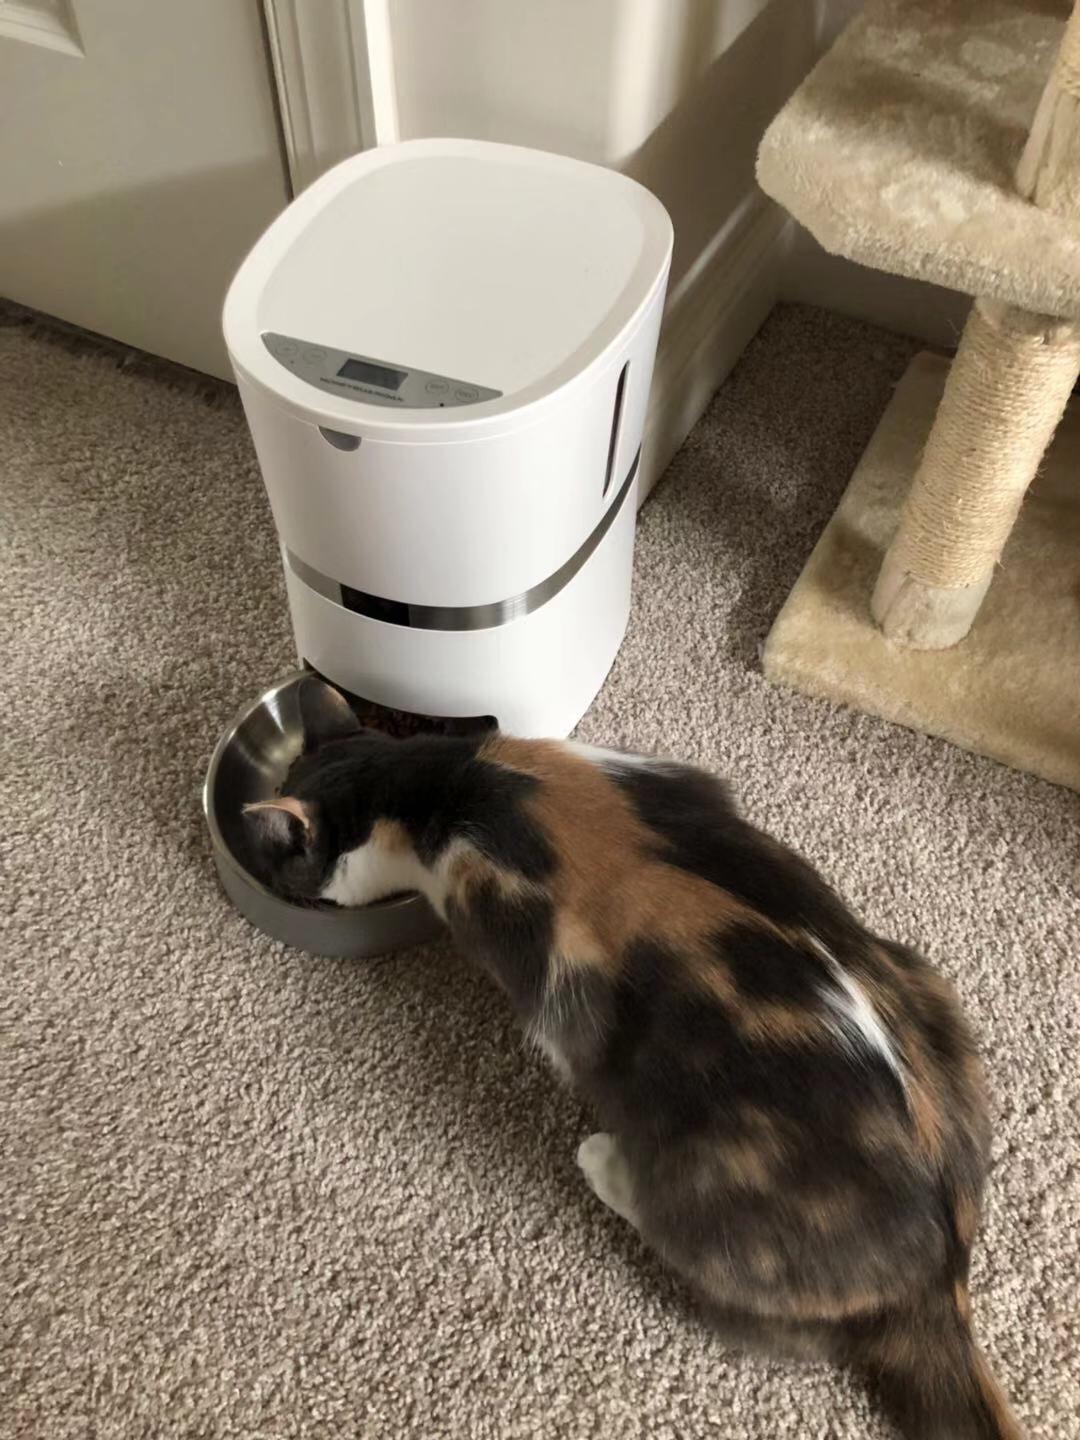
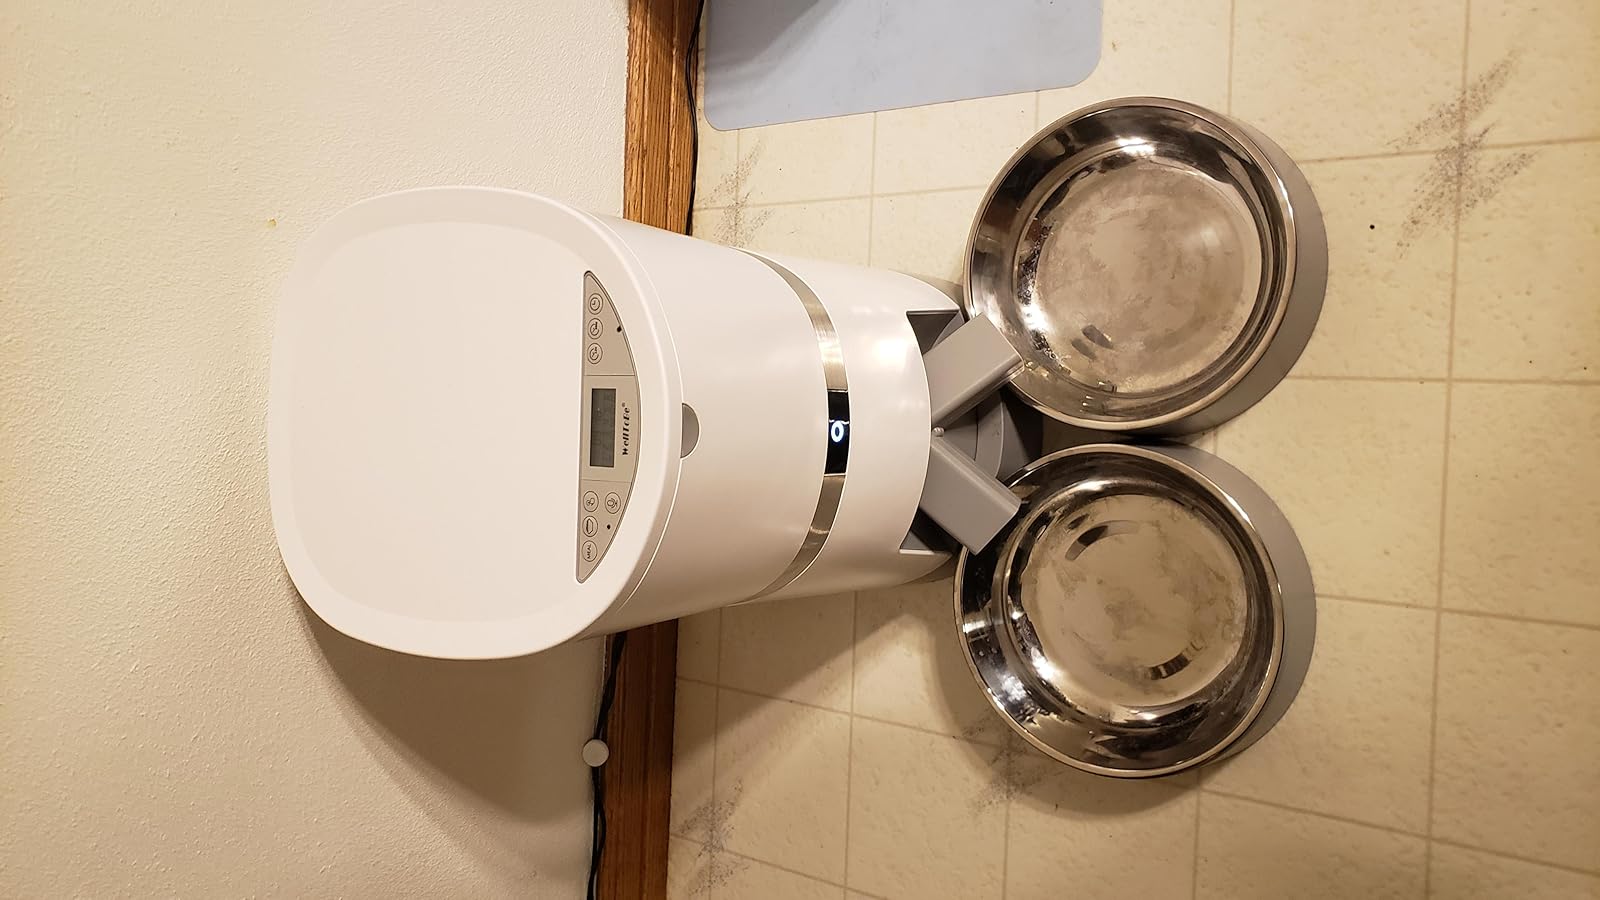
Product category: items_feeder
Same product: no